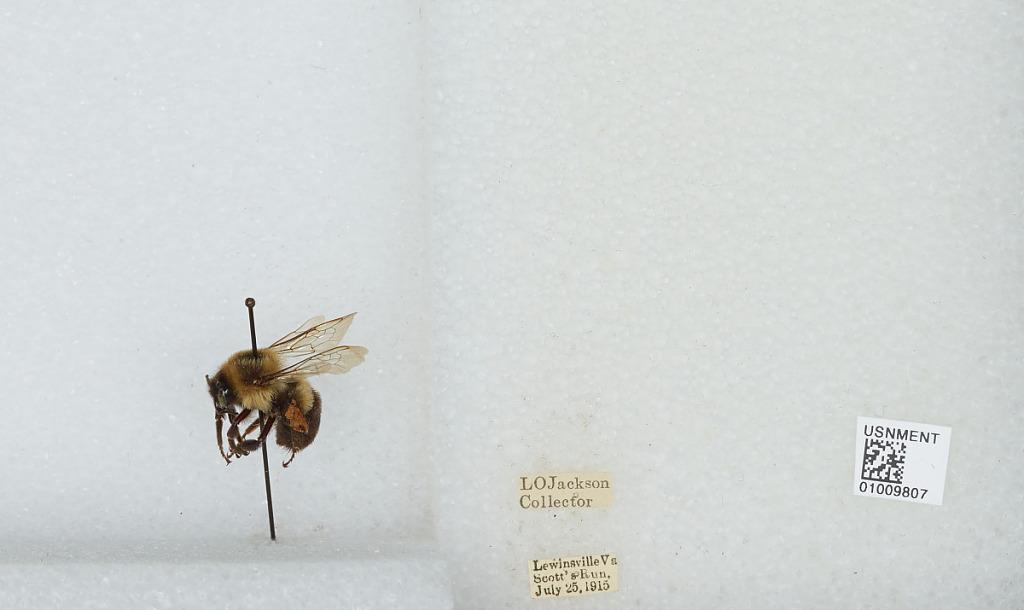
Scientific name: Bombus (Pyrobombus) impatiens Cresson
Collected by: L. Jackson
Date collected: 1915-7-25
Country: United States
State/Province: Virginia
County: Fairfax
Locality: Scott's Run, Lewinsville
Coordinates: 38.9636, -77.2042